Samuel W. Backus

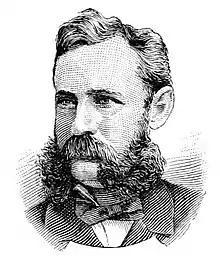

Samuel Woolsey Backus (6 November 1844 in Pine Plains, New York – 10 April 1930 in San Francisco, California) served in the California legislature and during the American Civil War he served in the US Army. From January 9, 1880 – July 1, 1882 he served as Adjutant General of the California National Guard.